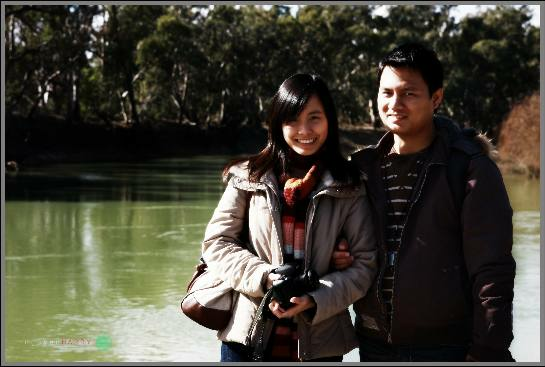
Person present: Yes